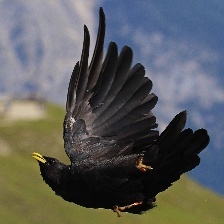
Species: ALPINE CHOUGH
Scientific name: PYRRHOCORAX GRACULUS